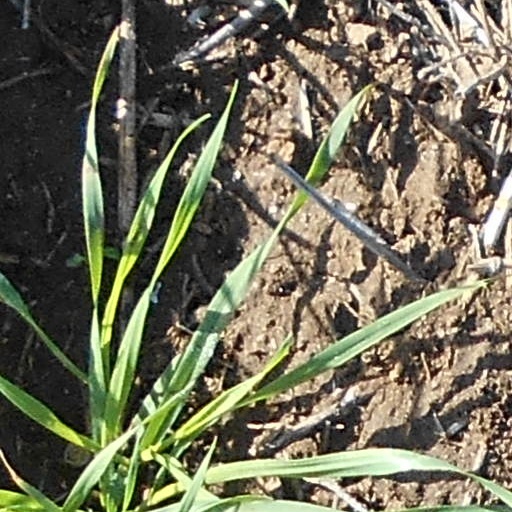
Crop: wheat